Kaukajärvi (district)

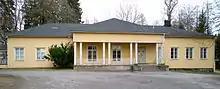
The Haihara Manor

Kaukajärvi is a district in Tampere, Finland. It is located between the Highway 9 (E63) and the three-kilometer-long Lake Kaukajärvi, where district gets its name.